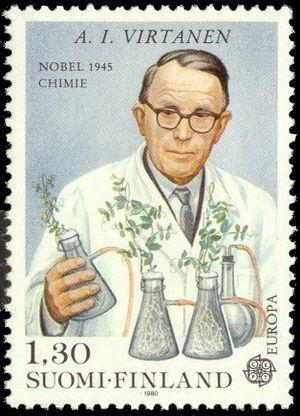
Artturi Ilmari Virtanen est un chimiste finlandais, lauréat du prix Nobel de chimie de 1945.